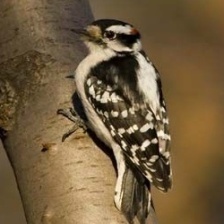
Species: DOWNY WOODPECKER
Scientific name: PICOIDES PUBESCENS